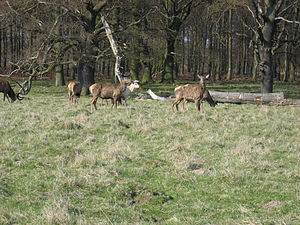
Kronhjort / Galleri
Krondyr på Eremitagesletten, Jægersborg Dyrehave, Danmark.
Kronhjorten kønsneutralt kaldt krondyr eller kronvildt tilhører hjortefamilien. Hjorten har et stort gevir på ca. 0,5 m med ca. 12–14 takker. På gamle hjorte kan der være helt op til 22 takker. Jægere bruger antallet af takker til at beskrive dyrene. Fx en 16-ender.